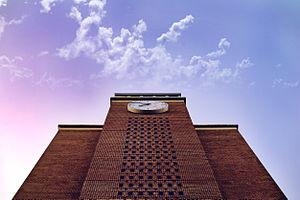
L'Université de Radford se situe à Radford dans l’état de Virginie aux États-Unis. C’est l’une des 8 universités publiques de l’état délivrant un doctorat.